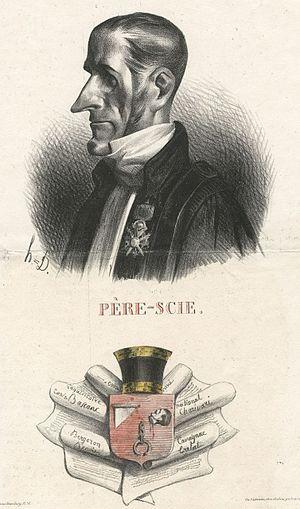
Jean-Charles Persil, né à Condom (Gers) le 13 octobre 1785 et mort à Antony (Hauts-de-Seine) le 10 juillet 1870, est un homme politique français. Il fut ministre de la Justice et des Cultes sous la monarchie de Juillet (1834-1837) puis pair de France (1839) et conseiller d'État (1852). La Caricature N° 127 Pl. 264, 1833
Jean-Charles Persil, né à Condom le 13 octobre 1785 et mort à Antony le 10 juillet 1870, est un homme politique français. Il fut ministre de la Justice et des Cultes sous la monarchie de Juillet puis pair de France et conseiller d'État.